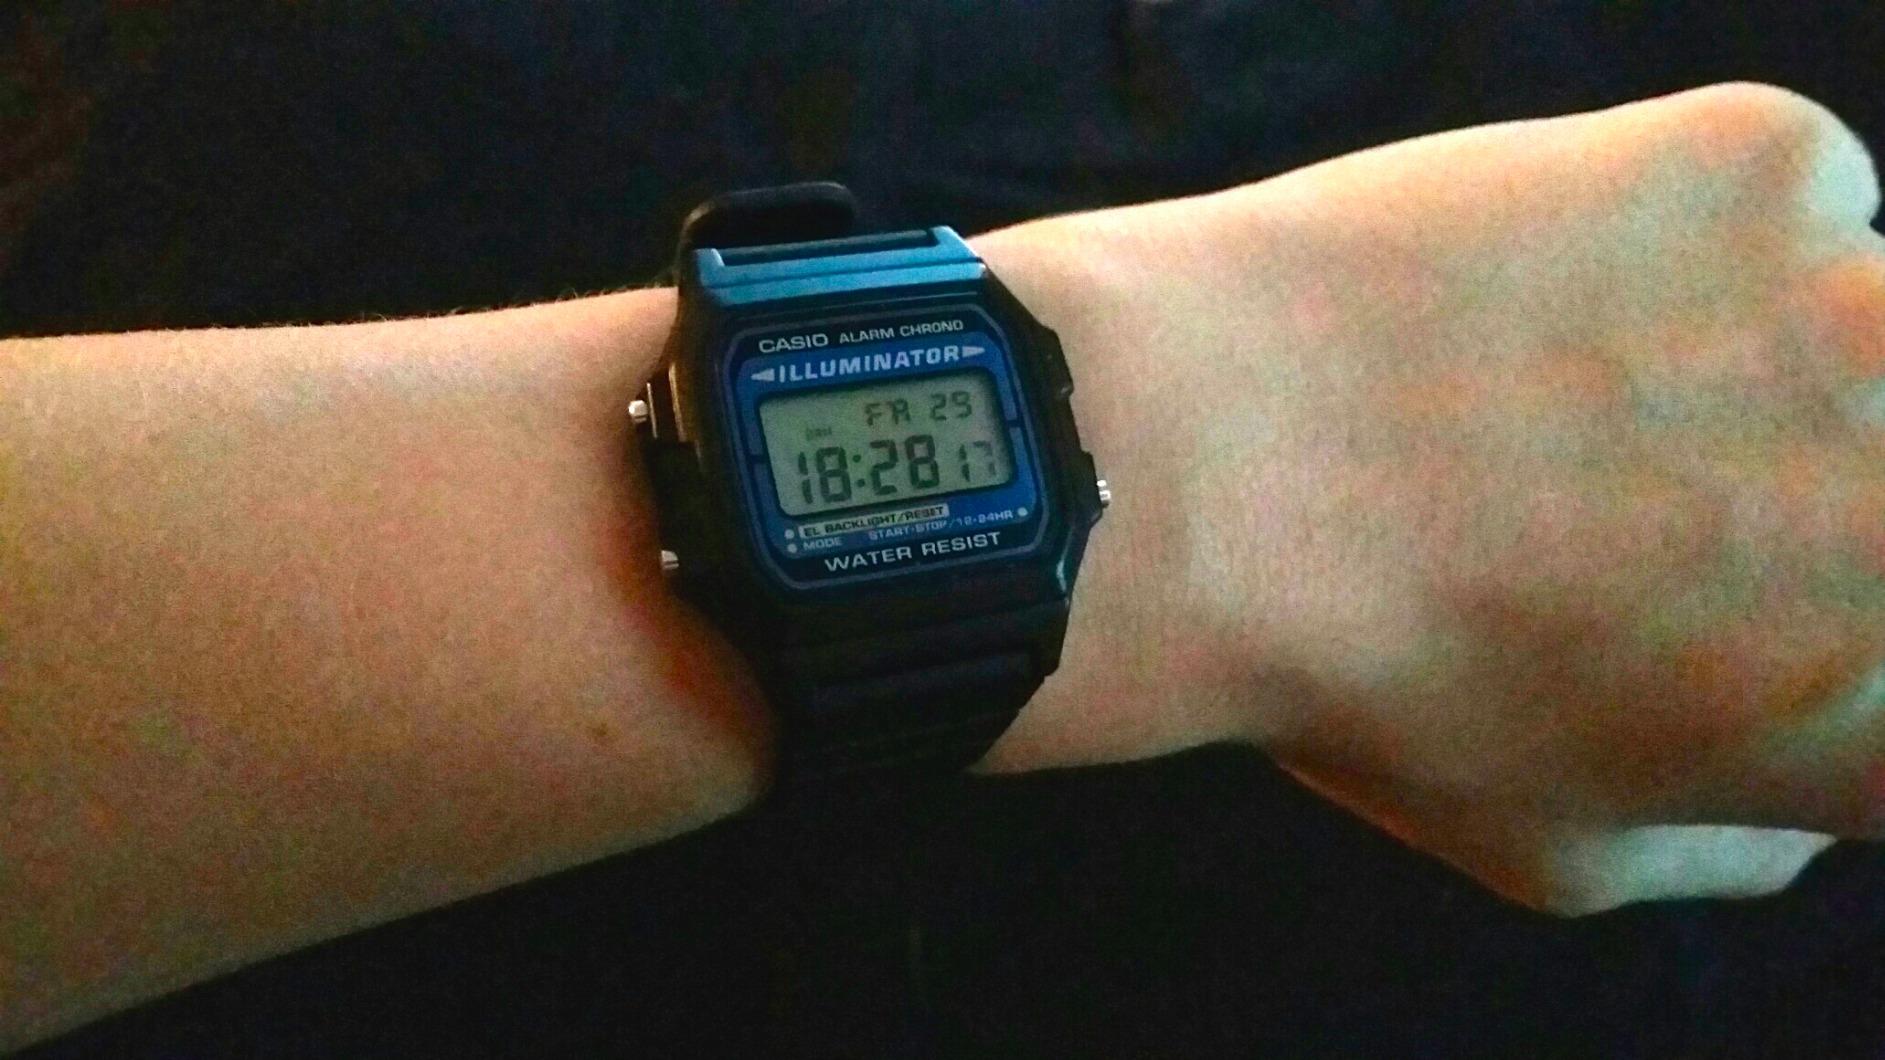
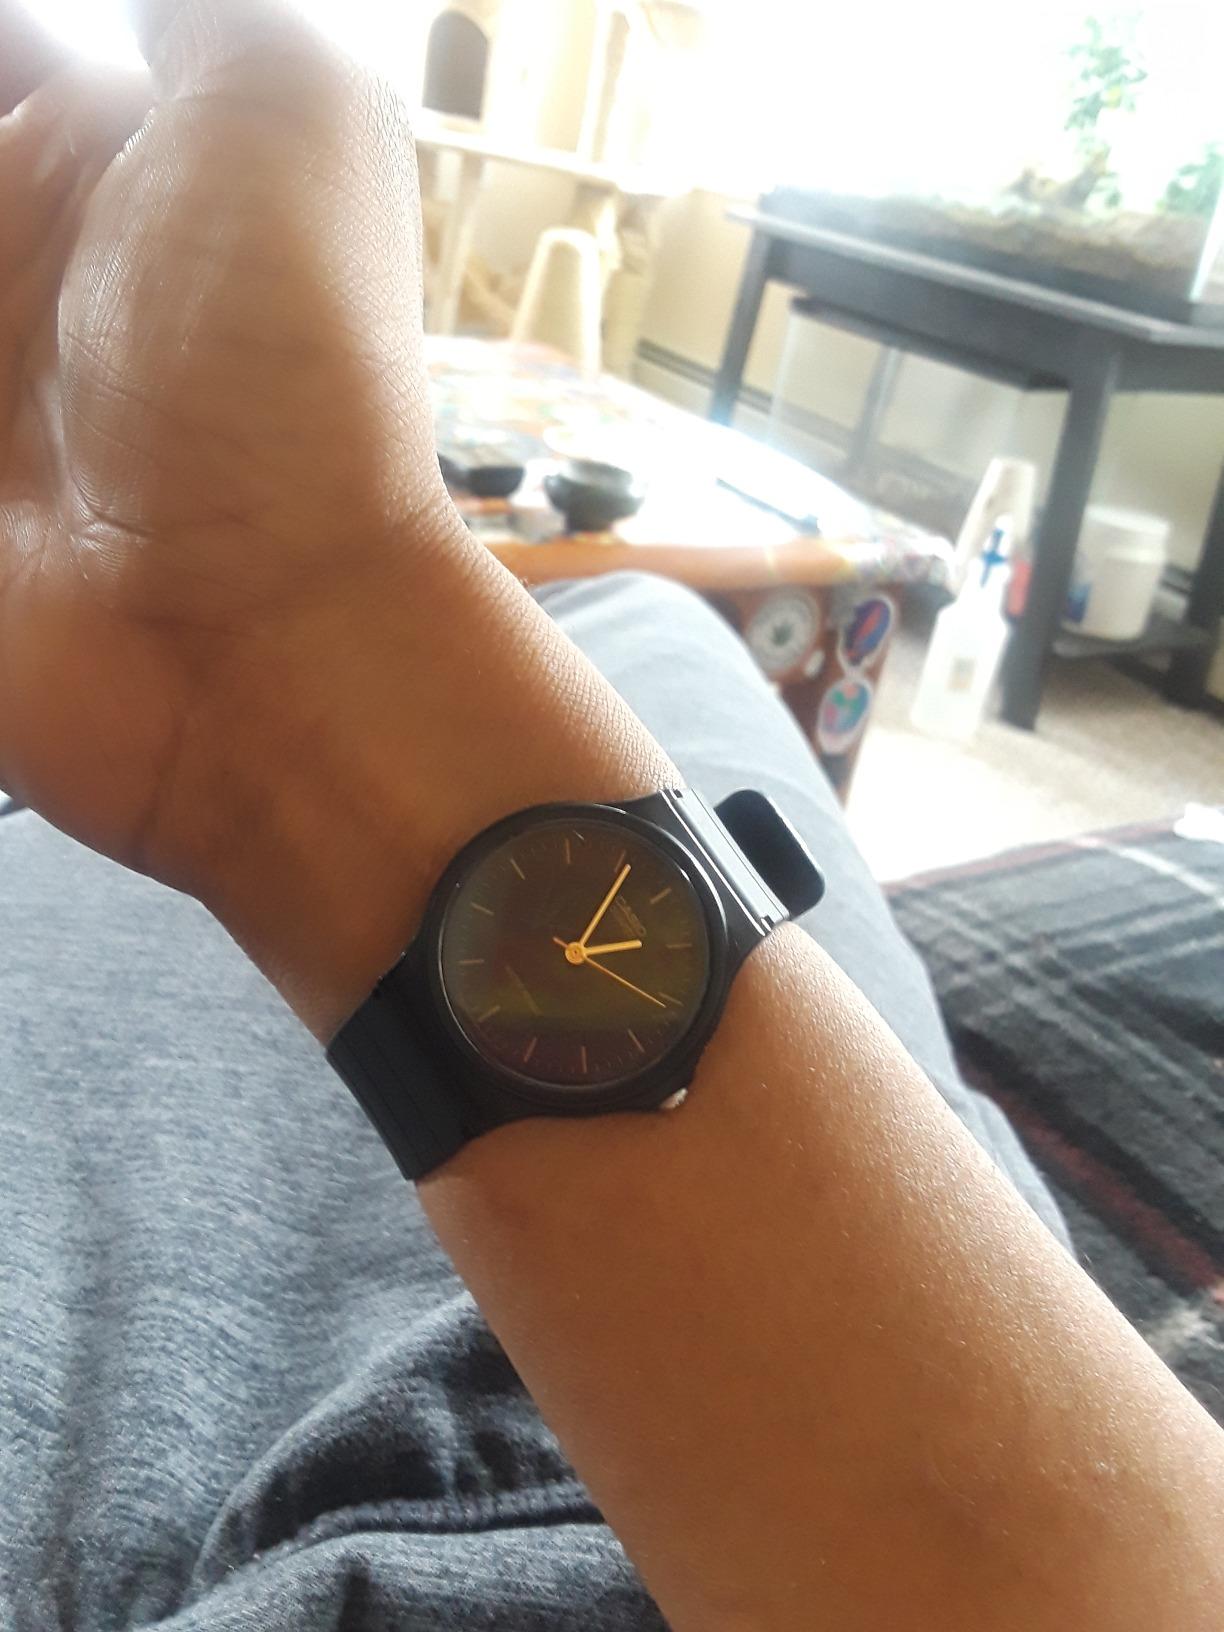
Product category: accessories_watch
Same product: no